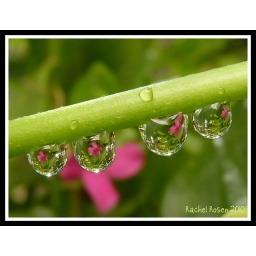
pink flower reflection in drops